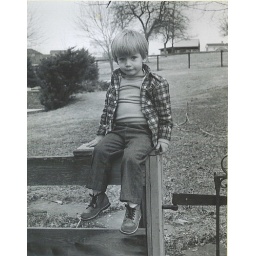
Josh sitting on the fence in the back of the house